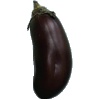
Label: eggplant